Gatter Autowerk Reichstadt

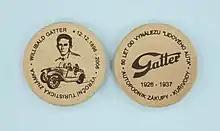
Czech collector's badge of 2006 commemorating Gatter's “People's Car” ("Lidové auto").

Having recovered from this shock and having secured sufficient financing, Willibald Gatter founded in 1930 his own automobile company in Zakupy (formerly known by its German name Reichstadt). The company's name was recorded as “Gatter Autowerk Reichstadt” (Czech: “Gatter Autopodnik Zákupy”) in the city's annals.